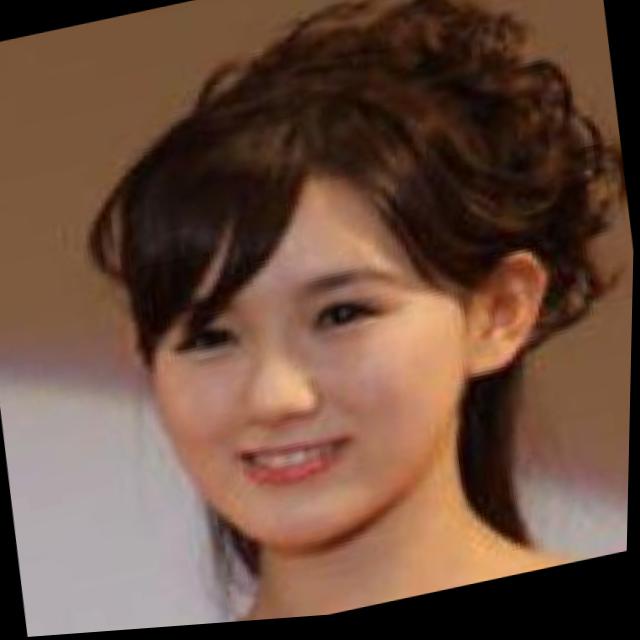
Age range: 13-20